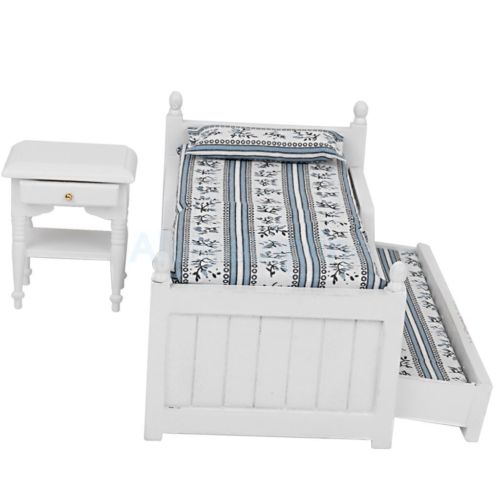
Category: cabinet